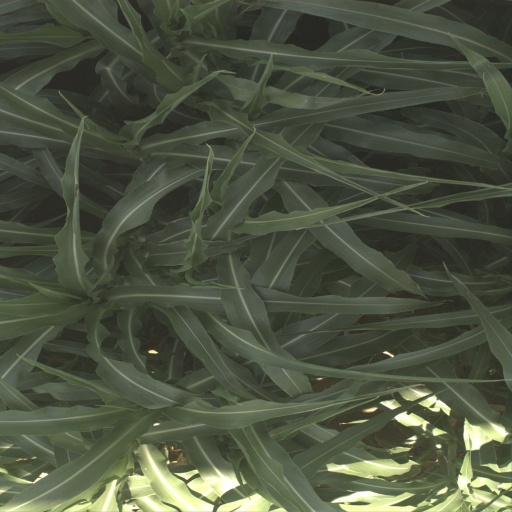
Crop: sorghum